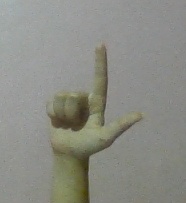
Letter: laam